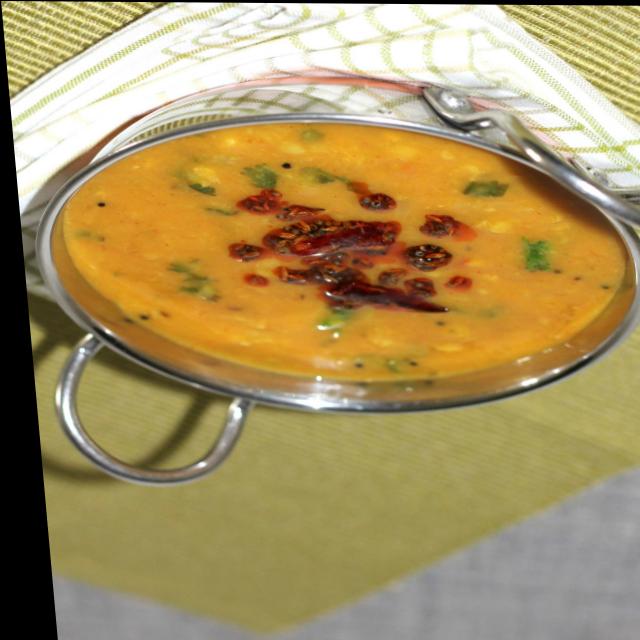
Dish: dal_makhani